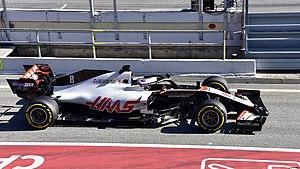
La Haas VF-20 est la monoplace de Formule 1 engagée par l'écurie américaine Haas F1 Team dans le cadre du championnat du monde de Formule 1 2020. La paire de pilotes est composée, pour la quatrième année consécutive, du Français Romain Grosjean et du Danois Kevin Magnussen.